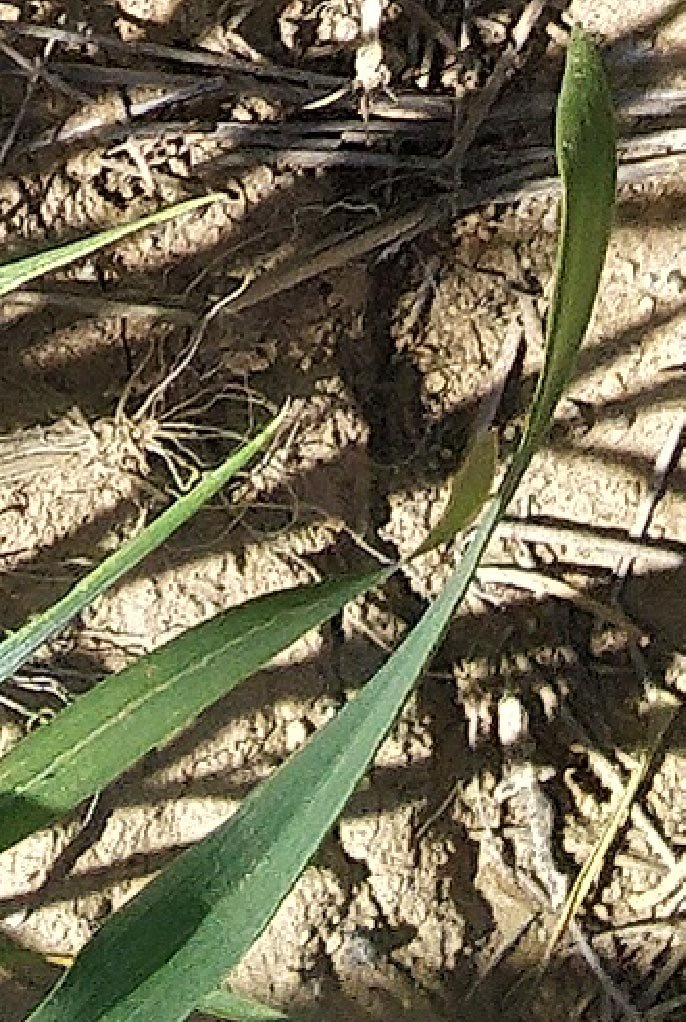
Label: Wheat___Healthy